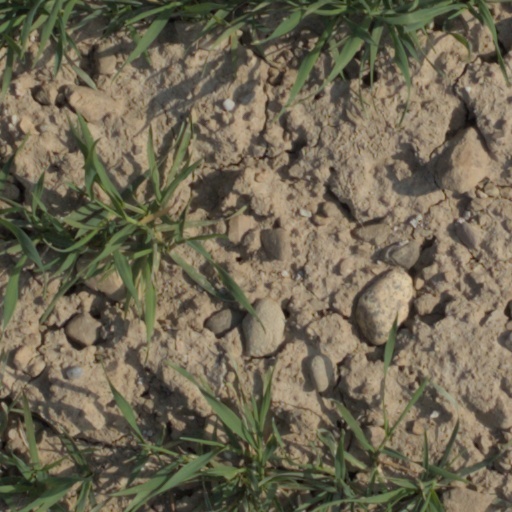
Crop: wheat